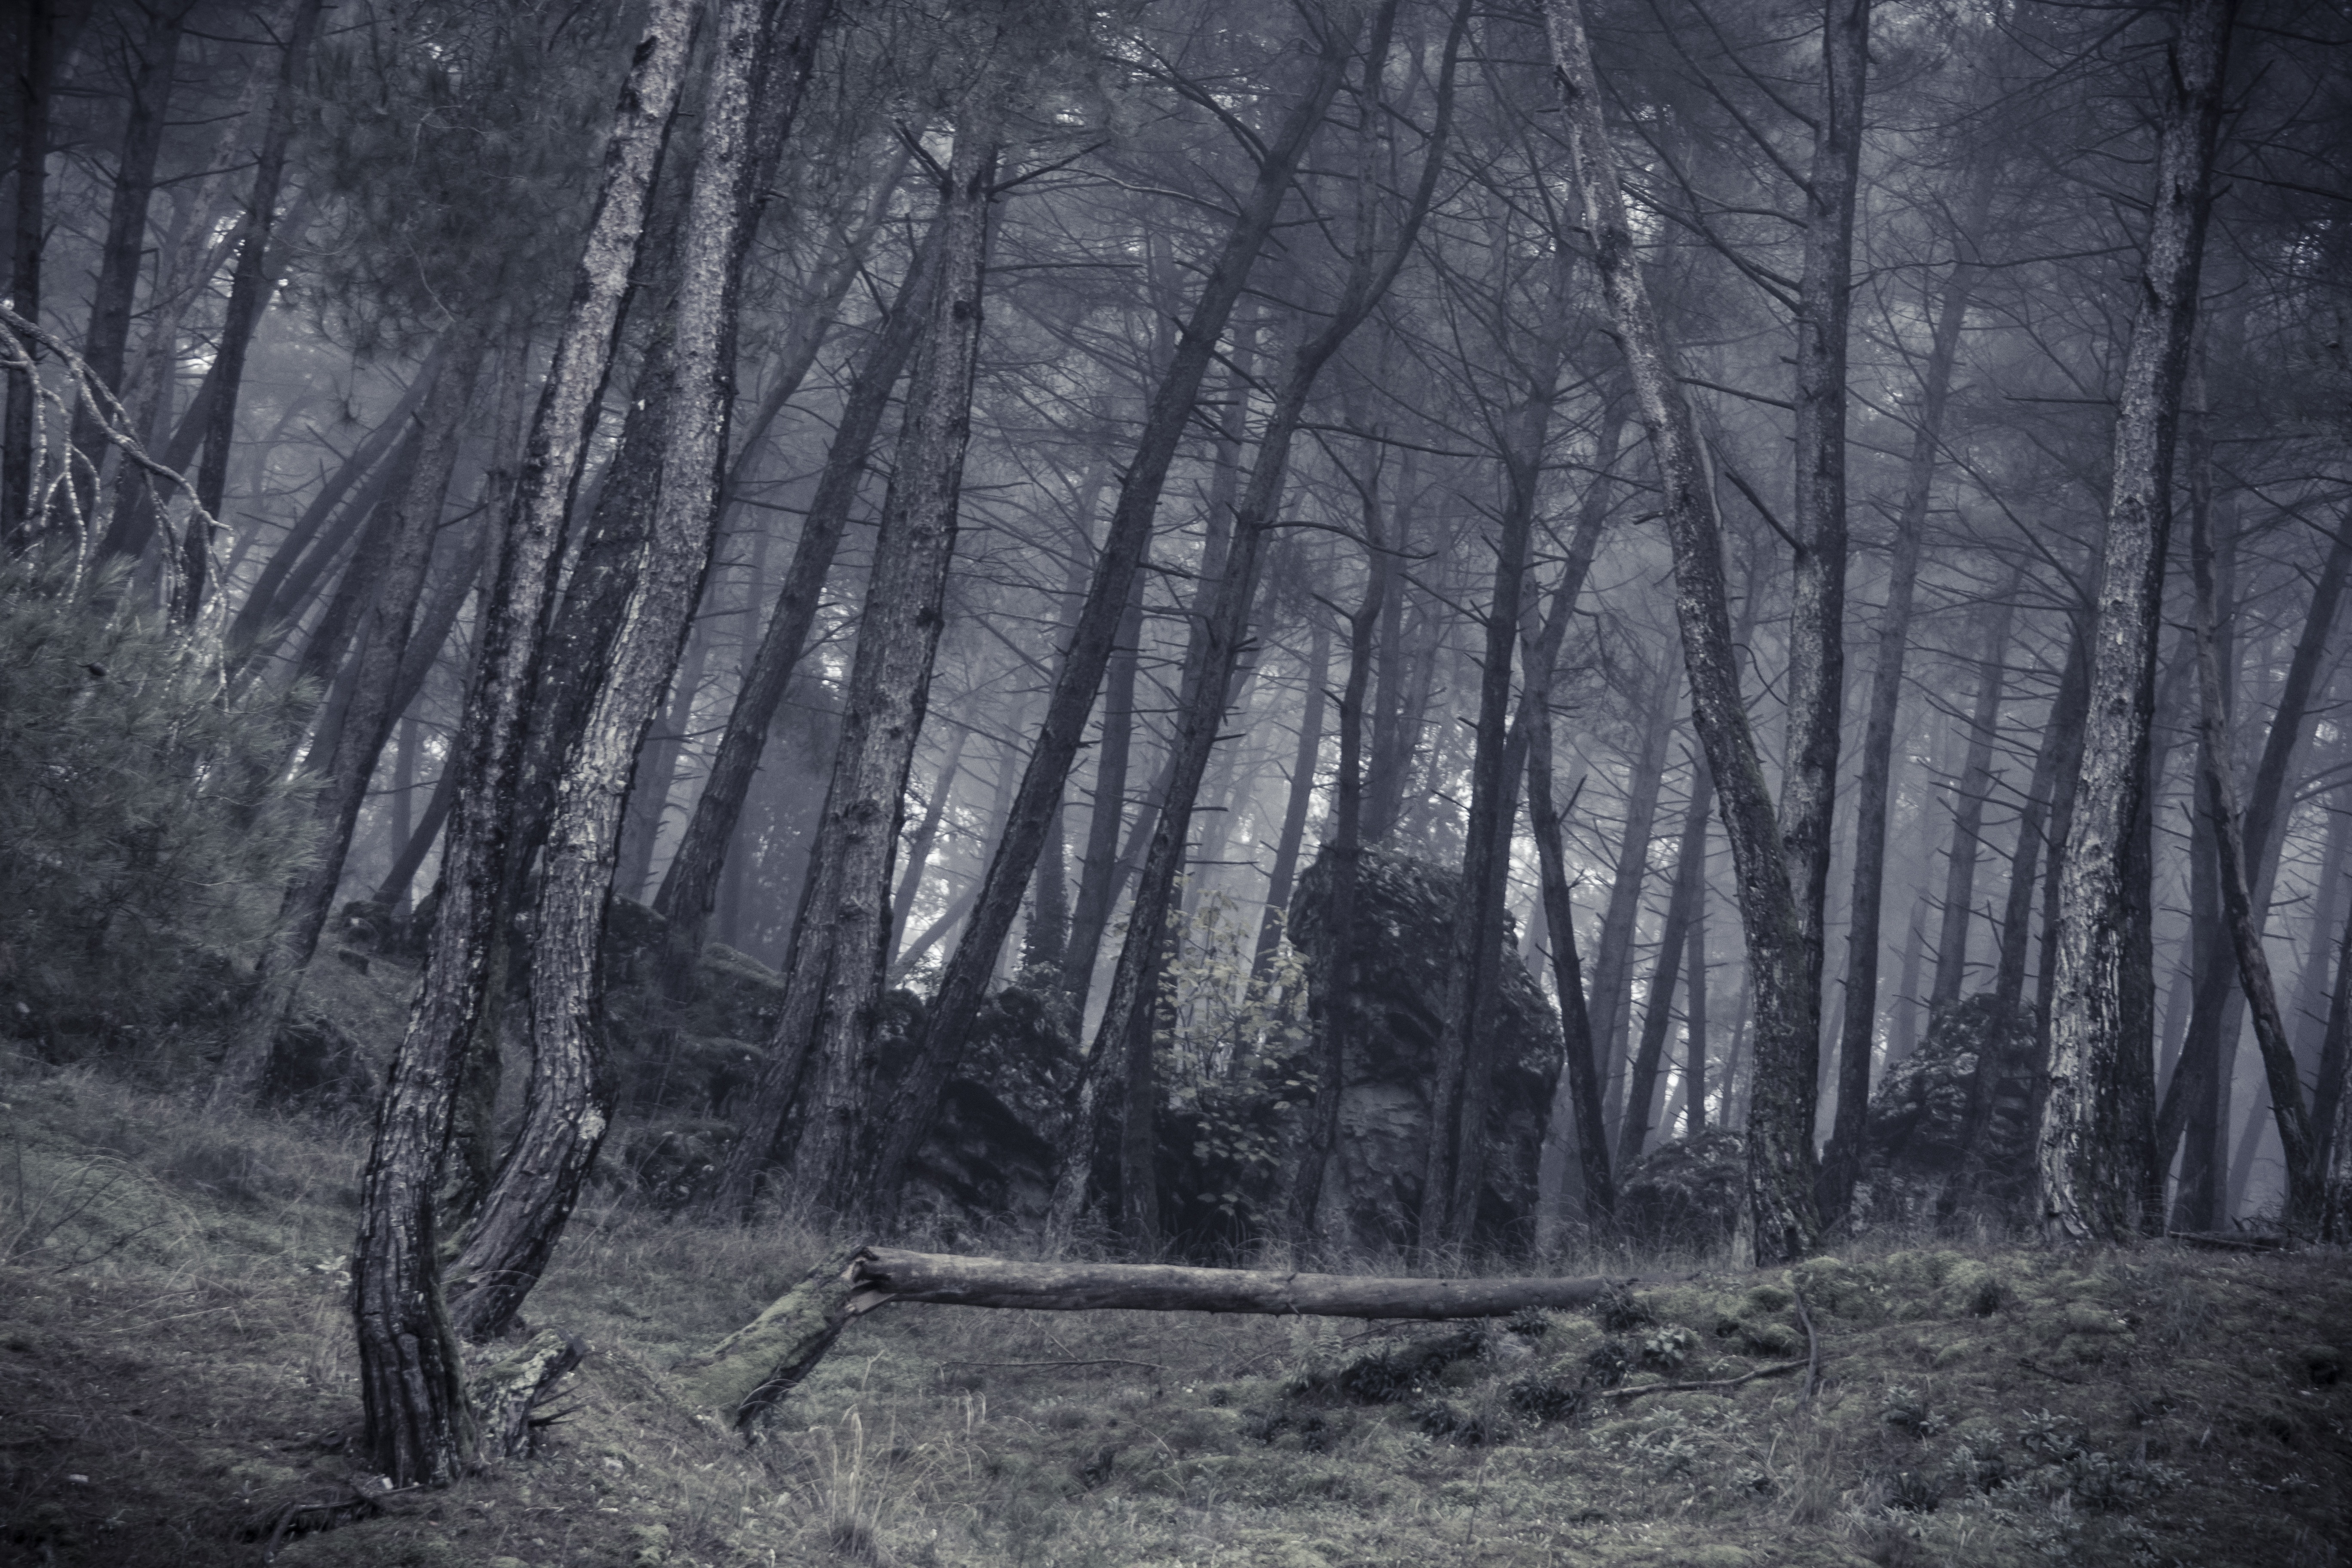
tree, nature, forest, wilderness, branch, snow, winter, cloud, black and white, fog, mist, sunlight, trunk, weather, darkness, monochrome, season, trees, woodland, habitat, ecosystem, breakage, monochrome photography, natural environment, geographical feature, atmospheric phenomenon, woody plant